Relations between Nazi Germany and the Arab world

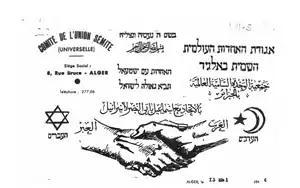
An advertisement for the Comité de L'Union Sémite shows a Jewish–Arab handshake. Captions in both Hebrew and Arabic say "Unity with Ishmael will bring redemption to Israel".

Hans Hauck was born in Frankfurt in 1920. Since his father was Algerian, he was persecuted for being half-Arab. At the age of 17, he was summoned by the Gestapo and was sterilized. Then 14-year-old Lucie M. was sent in 1943 to Ravensbrück concentration camp for being a "Moroccan half-breed". The Nazis sterilized hundreds of "half-breeds", Germans mixed with Maghrebi Arabs.